Araripe manakin

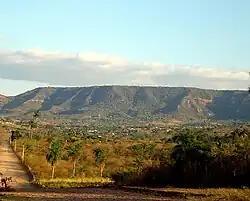
Chapada do Araripe is the only known locality

In 2000 there was an estimated population of less than 50 individuals and it was considered as one of the rarest birds in Brazil and in the world. Only three males and one female were found until that date. In 2003 the estimations were more optimistic and BirdLife International assumed the population of 49 to 250 individuals. In 2004 it proceeded on the assumption that less than 250 individuals exist in the wild which was based on 43 discovered males. In 2000 a theme park with swimming pools and asphalted roads was built at the type locality Nascente do Farias and the largest part of its original habitat was destroyed. The cleared trees were replaced by banana plantations. The last assessed population was on August 7, 2018. An estimated 150 - 700 mature individuals are living in Brazil.